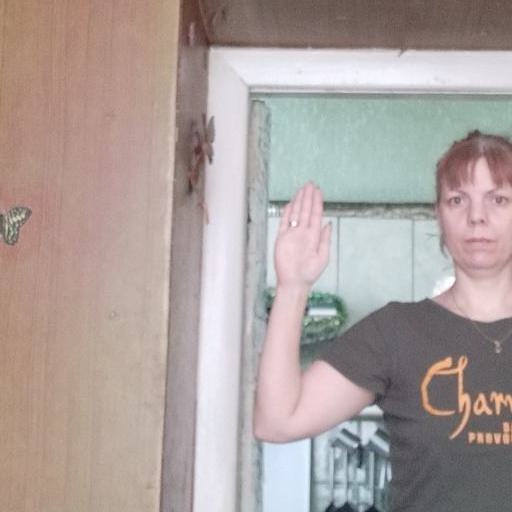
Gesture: stop